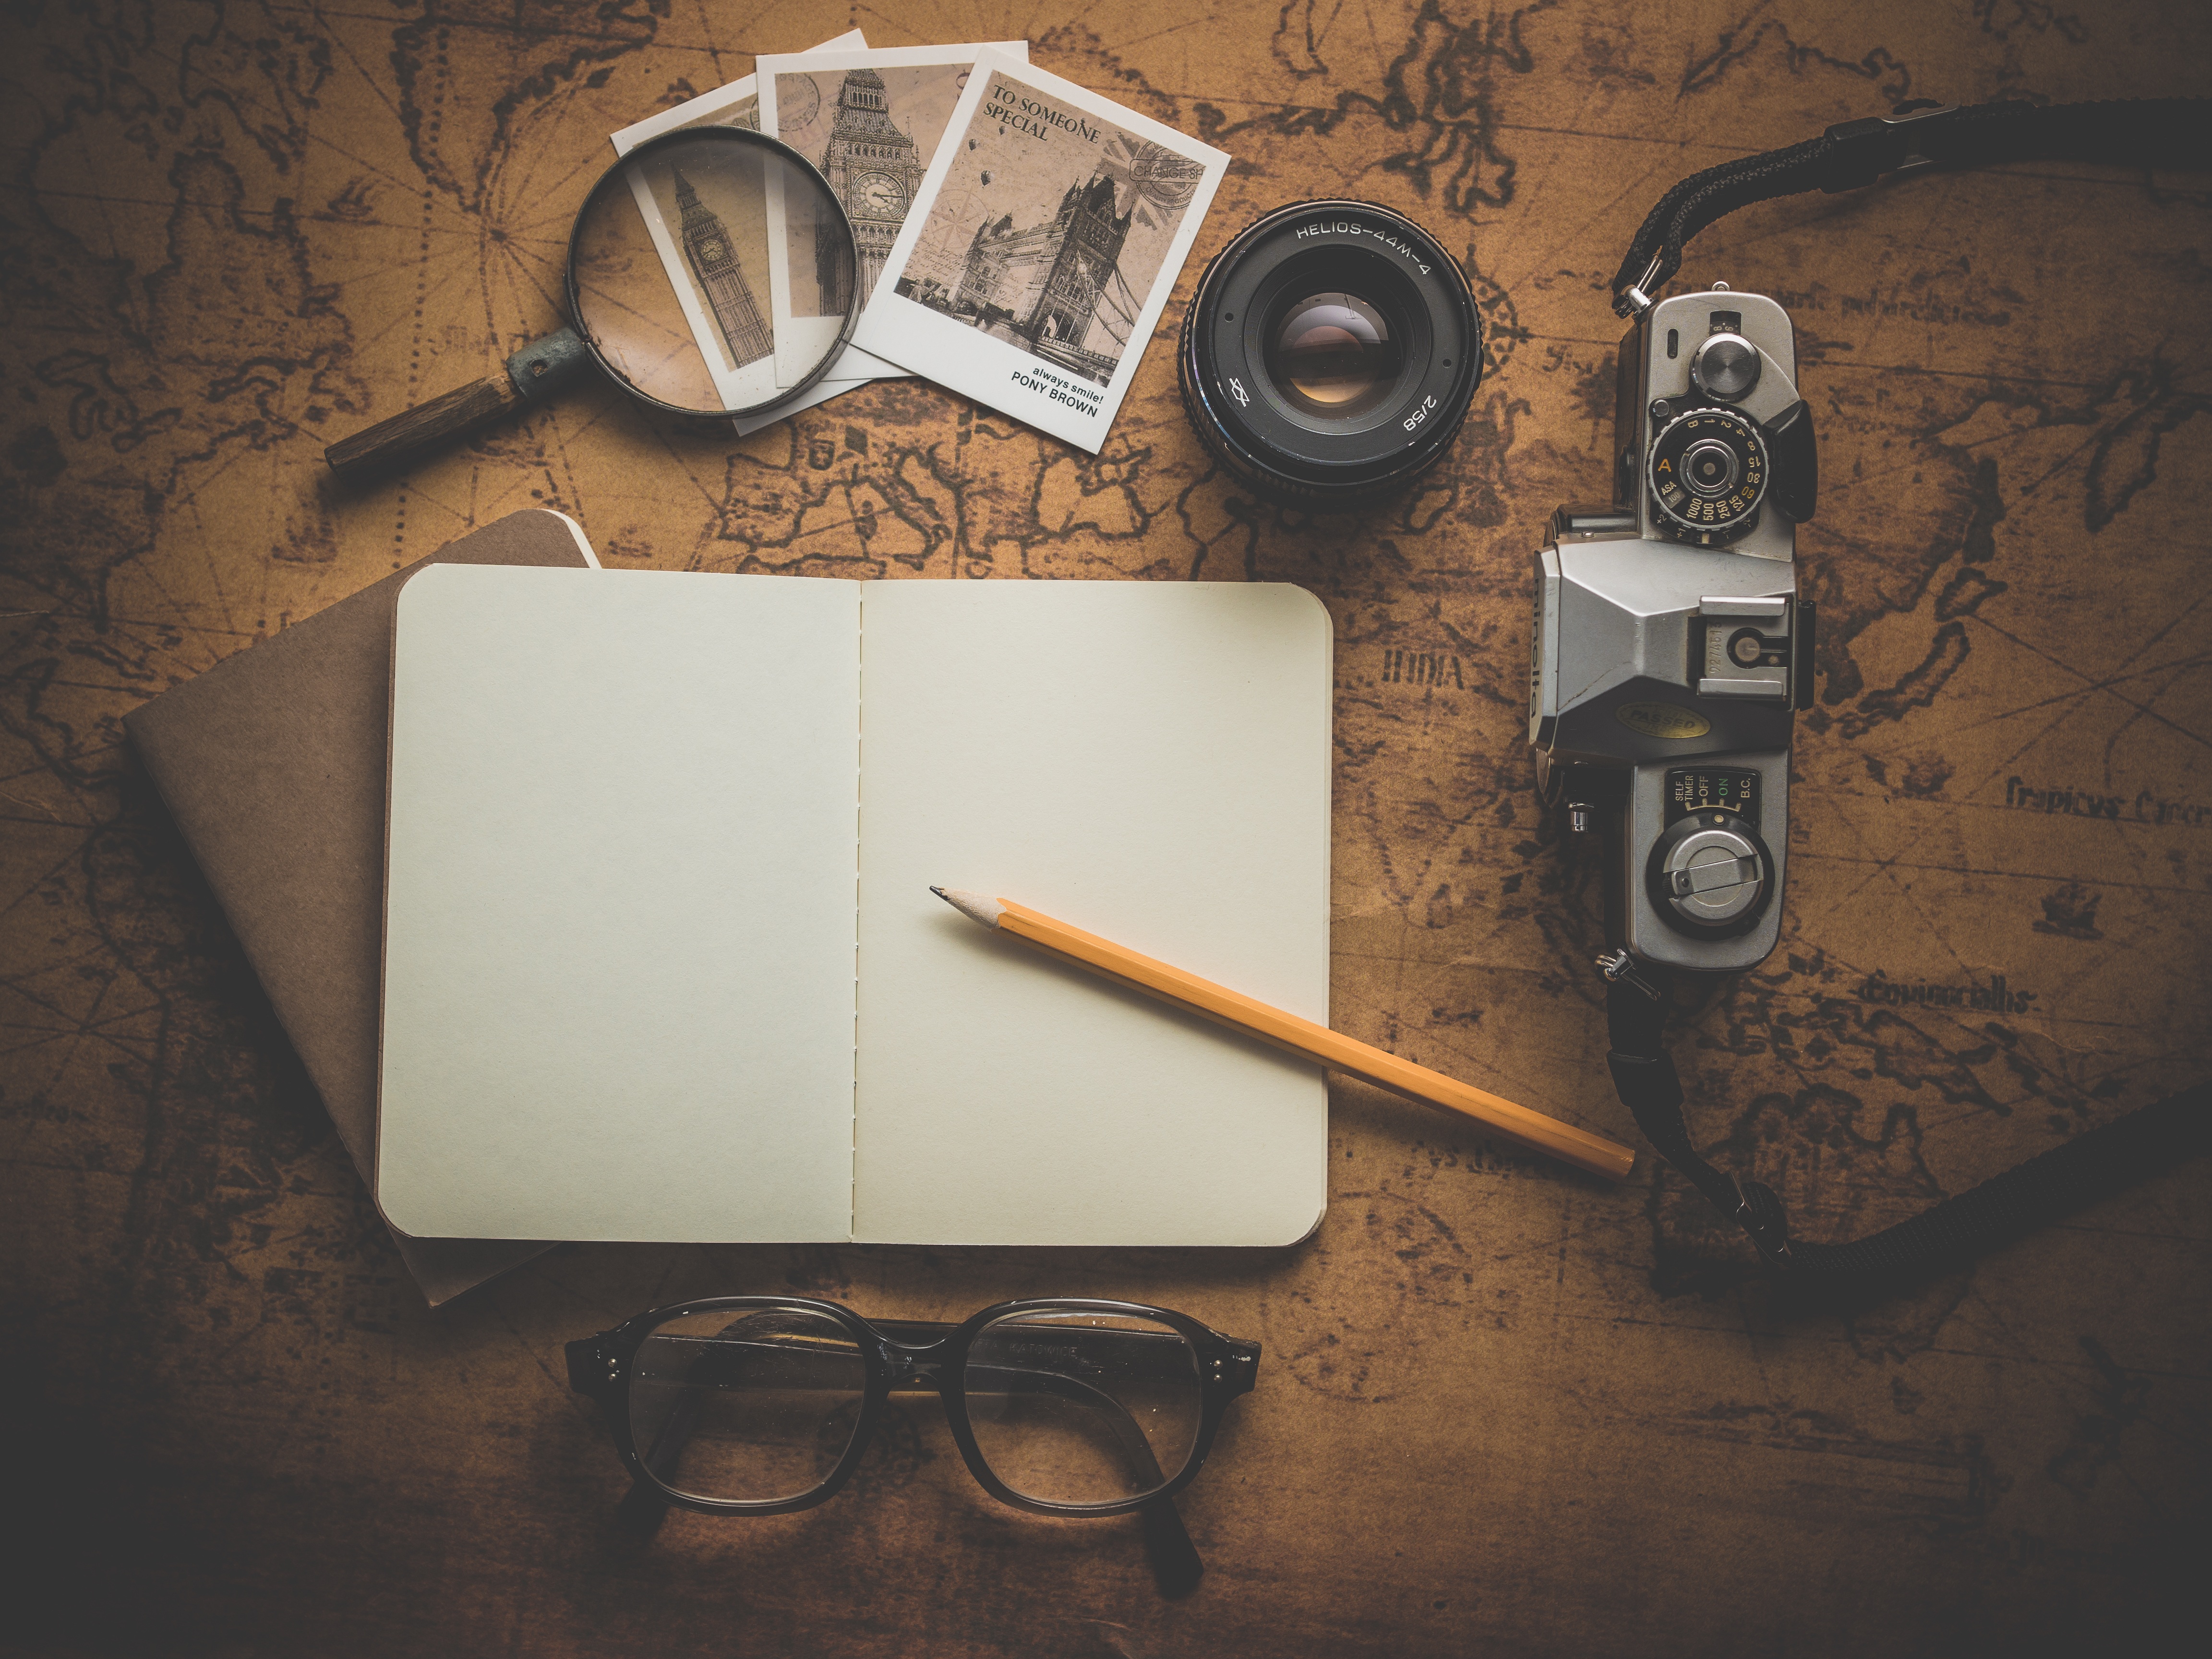
desk, notebook, watch, table, book, wood, camera, vintage, antique, retro, number, view, pen, old, wall, photo, vacation, travel, notepad, europe, journey, color, desktop, holiday, traveler, business, closeup, tourism, trip, paper, lighting, page, map, world, note, painting, write, wallet, blank, art, sketch, drawing, design, glasses, wooden, details, concept, style, planning, classic, shape, photocamera